Hicksville station

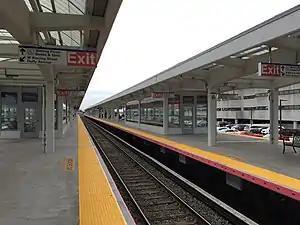
Hicksville station in March 2019

Hicksville is a commuter rail station on the Main Line and Port Jefferson Branch of the Long Island Rail Road, located in Hicksville, New York. It is the busiest station east of Jamaica, Penn Station, and Grand Central Madison by combined weekday/weekend ridership.